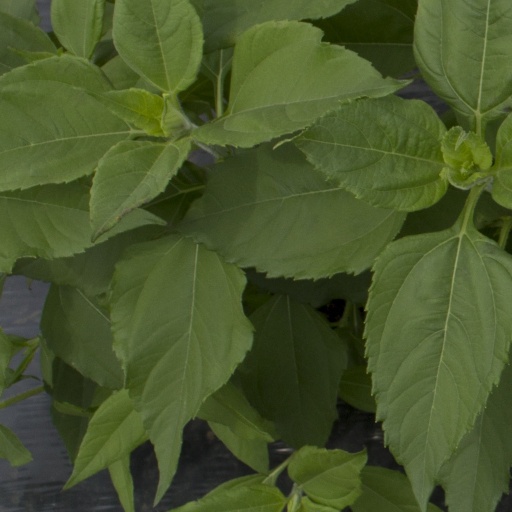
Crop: Jerusalem artichoke